PPT-Petoletka

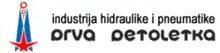
Former logo of Prva Petoletka

"Prva Petoletka"-Trstenik was founded on 23 March 1949, by decision of the Government of People's Federal Republic of Yugoslavia, at the beginning of the first Five-year plan of development, after which it was named.